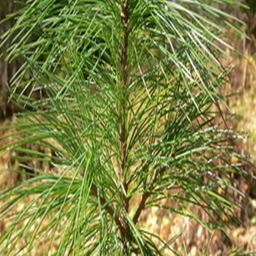
trees are noted for their needles that range in colors from deep green to silver and blue .